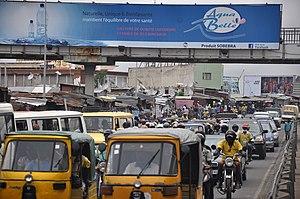
state officials behind schedule, stuck in traffic This is an image with the theme ""Africa on the Move or Transport"" from: Benin"
Cotonou est la capitale économique et la plus grande ville du Bénin avec 760 000 habitants lors du recensement de 2013. Elle abrite aussi de nombreux services gouvernementaux et diplomatiques.